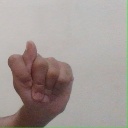
अक्षर: ट